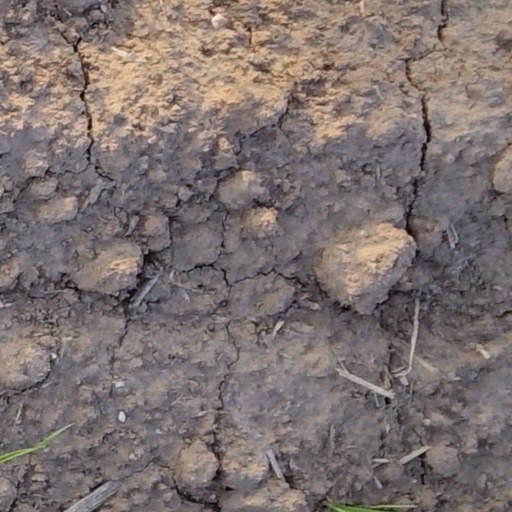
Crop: wheat